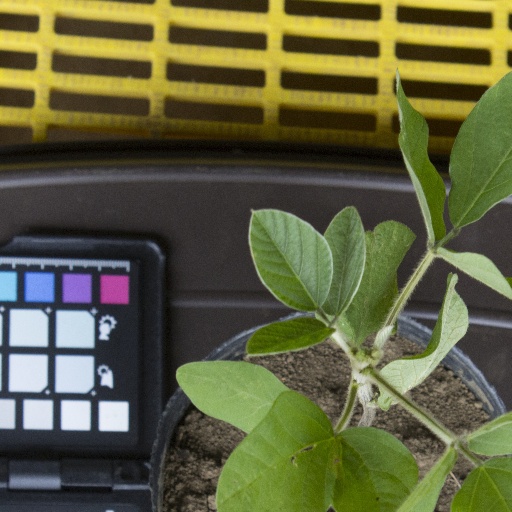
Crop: soybean